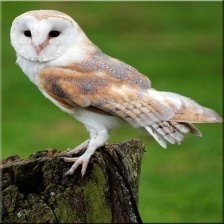
Species: BARN OWL
Scientific name: TYTO ALBA
ImageNet parent category: great_grey_owl